American bison

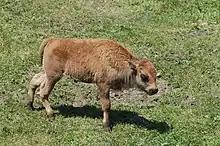
Calf

Female bison live in maternal herds which include other females and their offspring. Male offspring leave their maternal herd when around three years old and either live alone or join other males in bachelor herds. Male and female herds usually do not mingle until the breeding season, which can occur from July through September. However, female herds may also contain a few older males. During the breeding season, dominant bulls maintain a small harem of females for mating. Individual bulls "tend" cows until allowed to mate, by following them around and chasing away rival males. The tending bull shields the female's vision with his body so she will not see any other challenging males. A challenging bull may bellow or roar to get a female's attention, and the tending bull has to bellow or roar back. The most dominant bulls mate in the first 2–3 weeks of the season. More subordinate bulls mate with any remaining estrous cow that has not mated yet. Male bison play no part in raising the young.